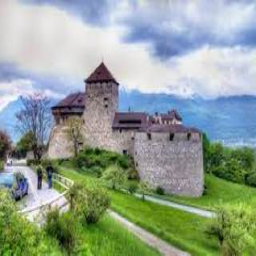
Vaduz Castle